History of Odisha

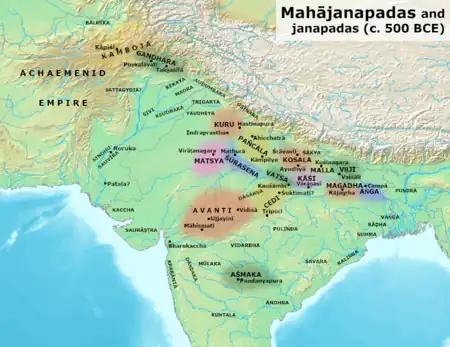
Kalinga in eastern coast

The Mahabharata also mentions Kalinga several more times. Srutayudha, the king of Kalinga, son of Varuna and river Parnasa, had joined the Kaurava camp in the Kurukshetra War. He had been given a divine mace by his father on request of his mother, which protected him as long he wielded it. But, Varuna had warned his son, that using it on a non-combatant will cause the death of the wielder himself. In the frenzy of battle, harried by Arjuna's arrows, he made the mistake of launching it at Krishna, Arjuna's charioteer, who was unarmed. The mace bounced off Krishna and killed Srutayudha. The archer who killed Krishna, Jara Savara, and Ekalavya are said to have belonged to the Sabar people of Odisha.